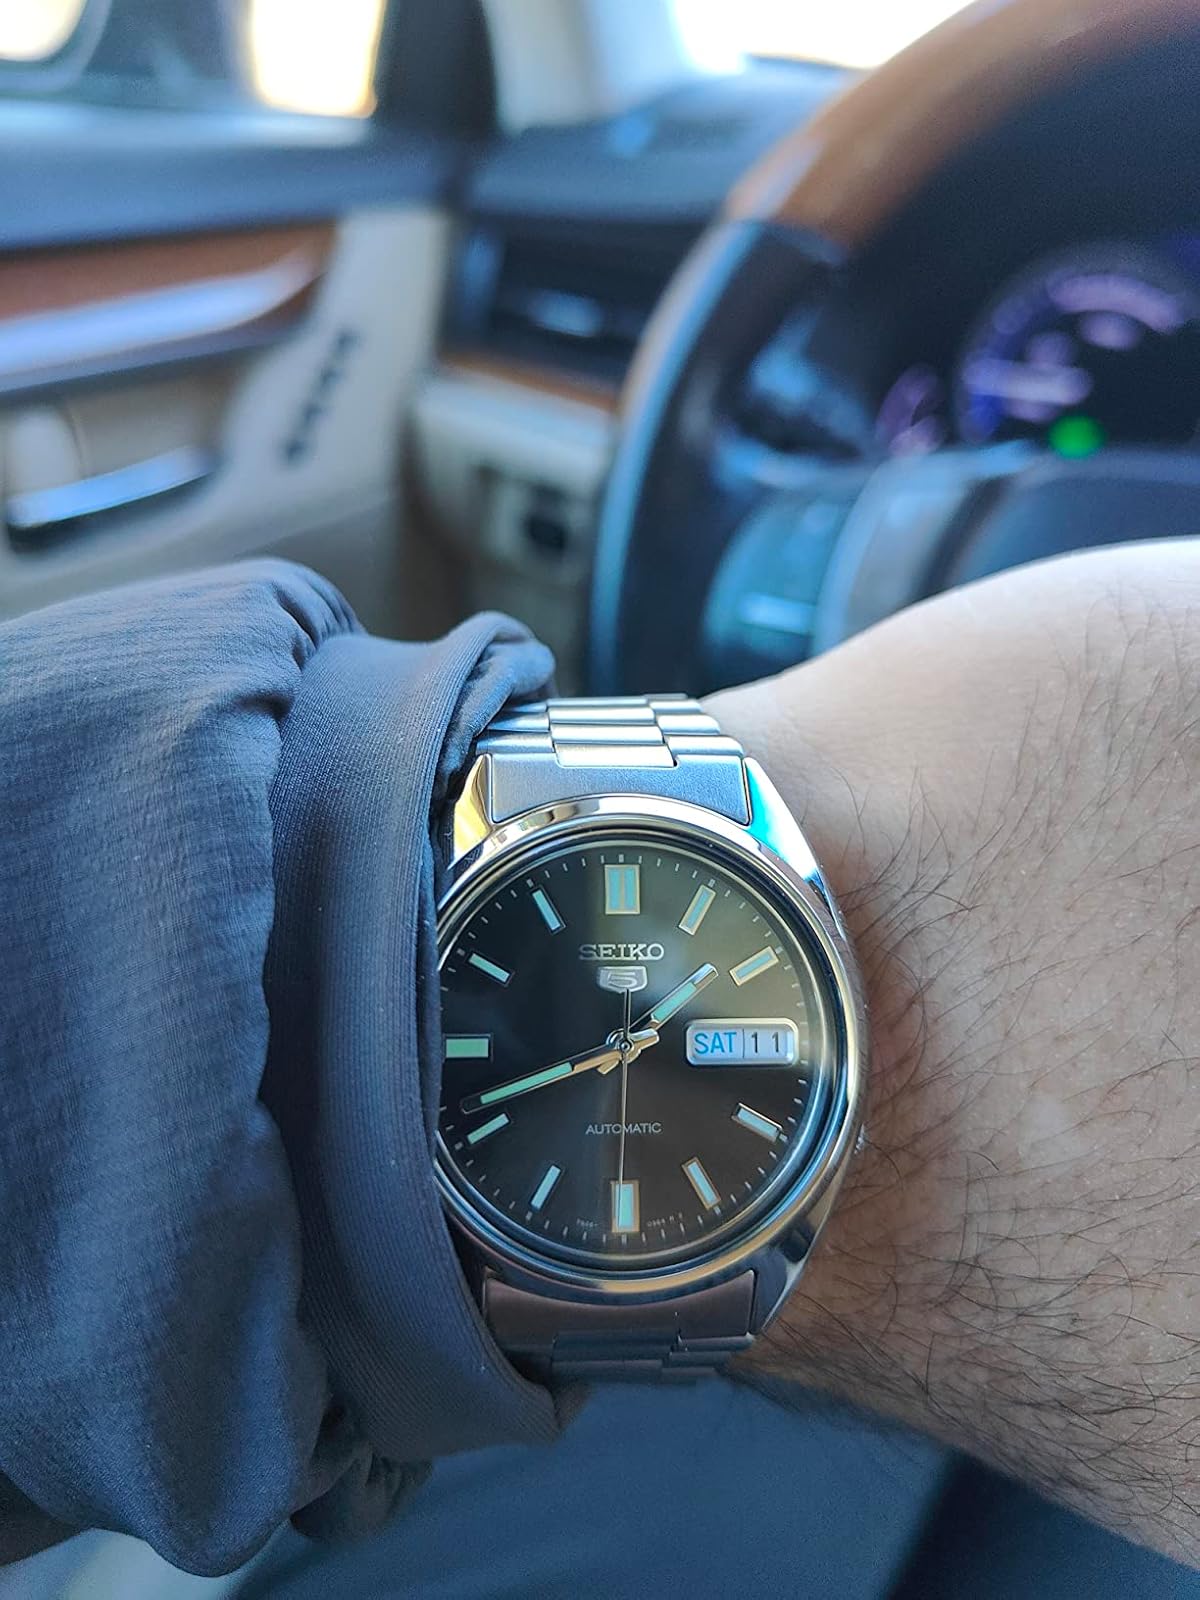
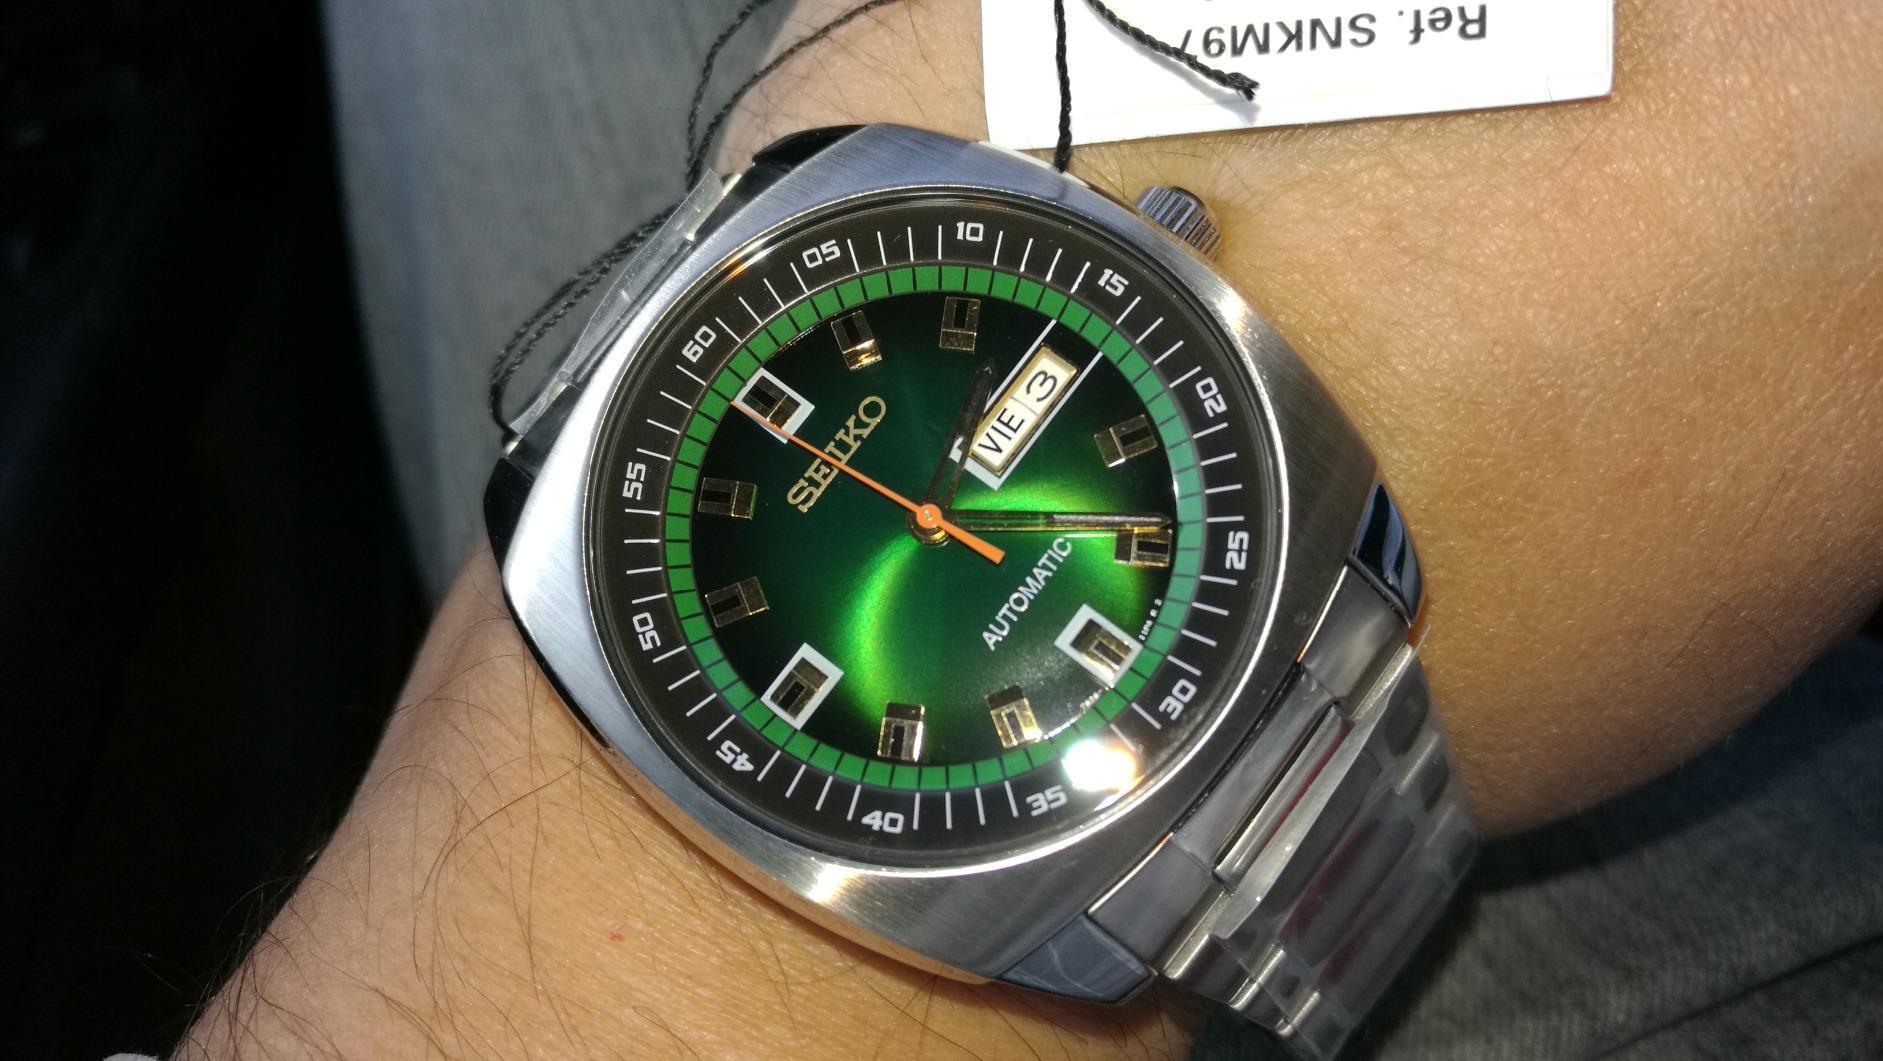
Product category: accessories_watch
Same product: no